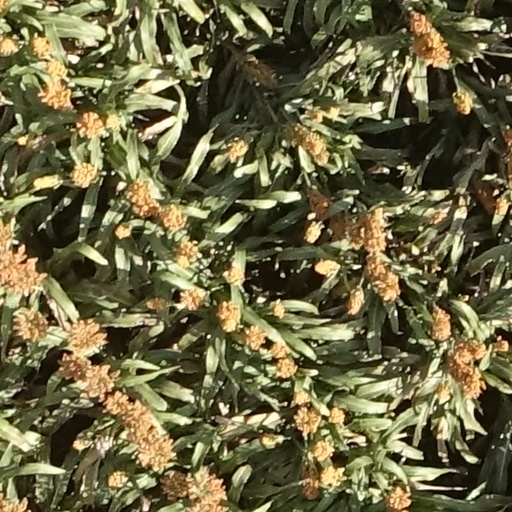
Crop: sorghum